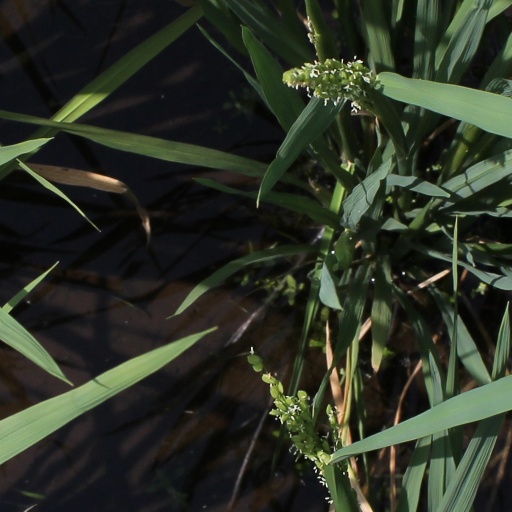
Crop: rice